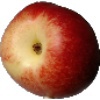
Label: Nectarine 1